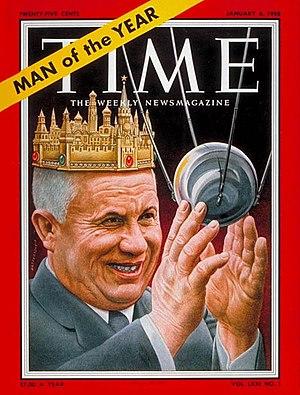
La couverture de magazine est un élément visuel qui permet d'identifier et de faire vendre le magazine. Elle est constituée généralement du titre ou du logo du périodique, ainsi que d'une illustration et de textes communiquant sur le sommaire et les principaux sujets du numéro. Jusqu'au milieu du XIXᵉ siècle, le magazine par son aspect ne se différencie pas de la presse quotidienne. Dans les années 1840 apparaissent les premiers magazine arborant à la une, un visuel illustré. La couverture va profiter des avancées techniques de l’impression. À l'origine, les couvertures sont gravées ou lithographiées, pour ensuite bénéficier de la photogravure qui permet l'impression de photographies, d'abord en noir et blanc et ensuite en couleur et depuis la fin du XXᵉ siècle, de l'infographie et de la PAO. La plupart des magazines se singularisent par l'originalité de leurs couvertures, comme Time, Vogue, Paris Match, Stern ou National Geographic.